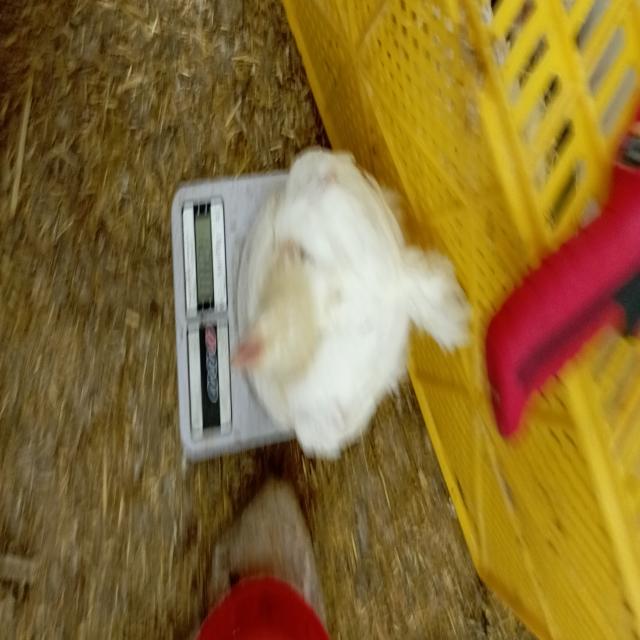
Weight: 1249 g